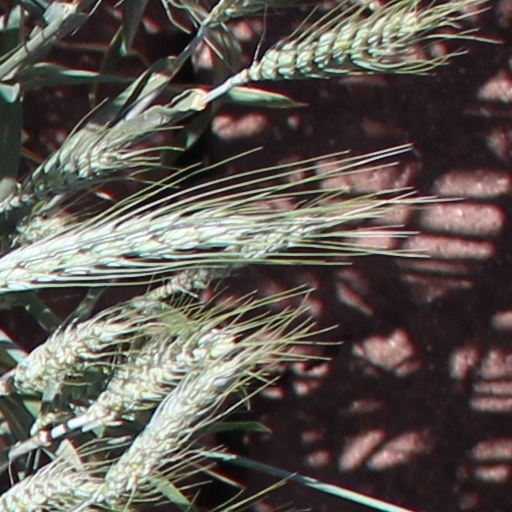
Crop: wheat